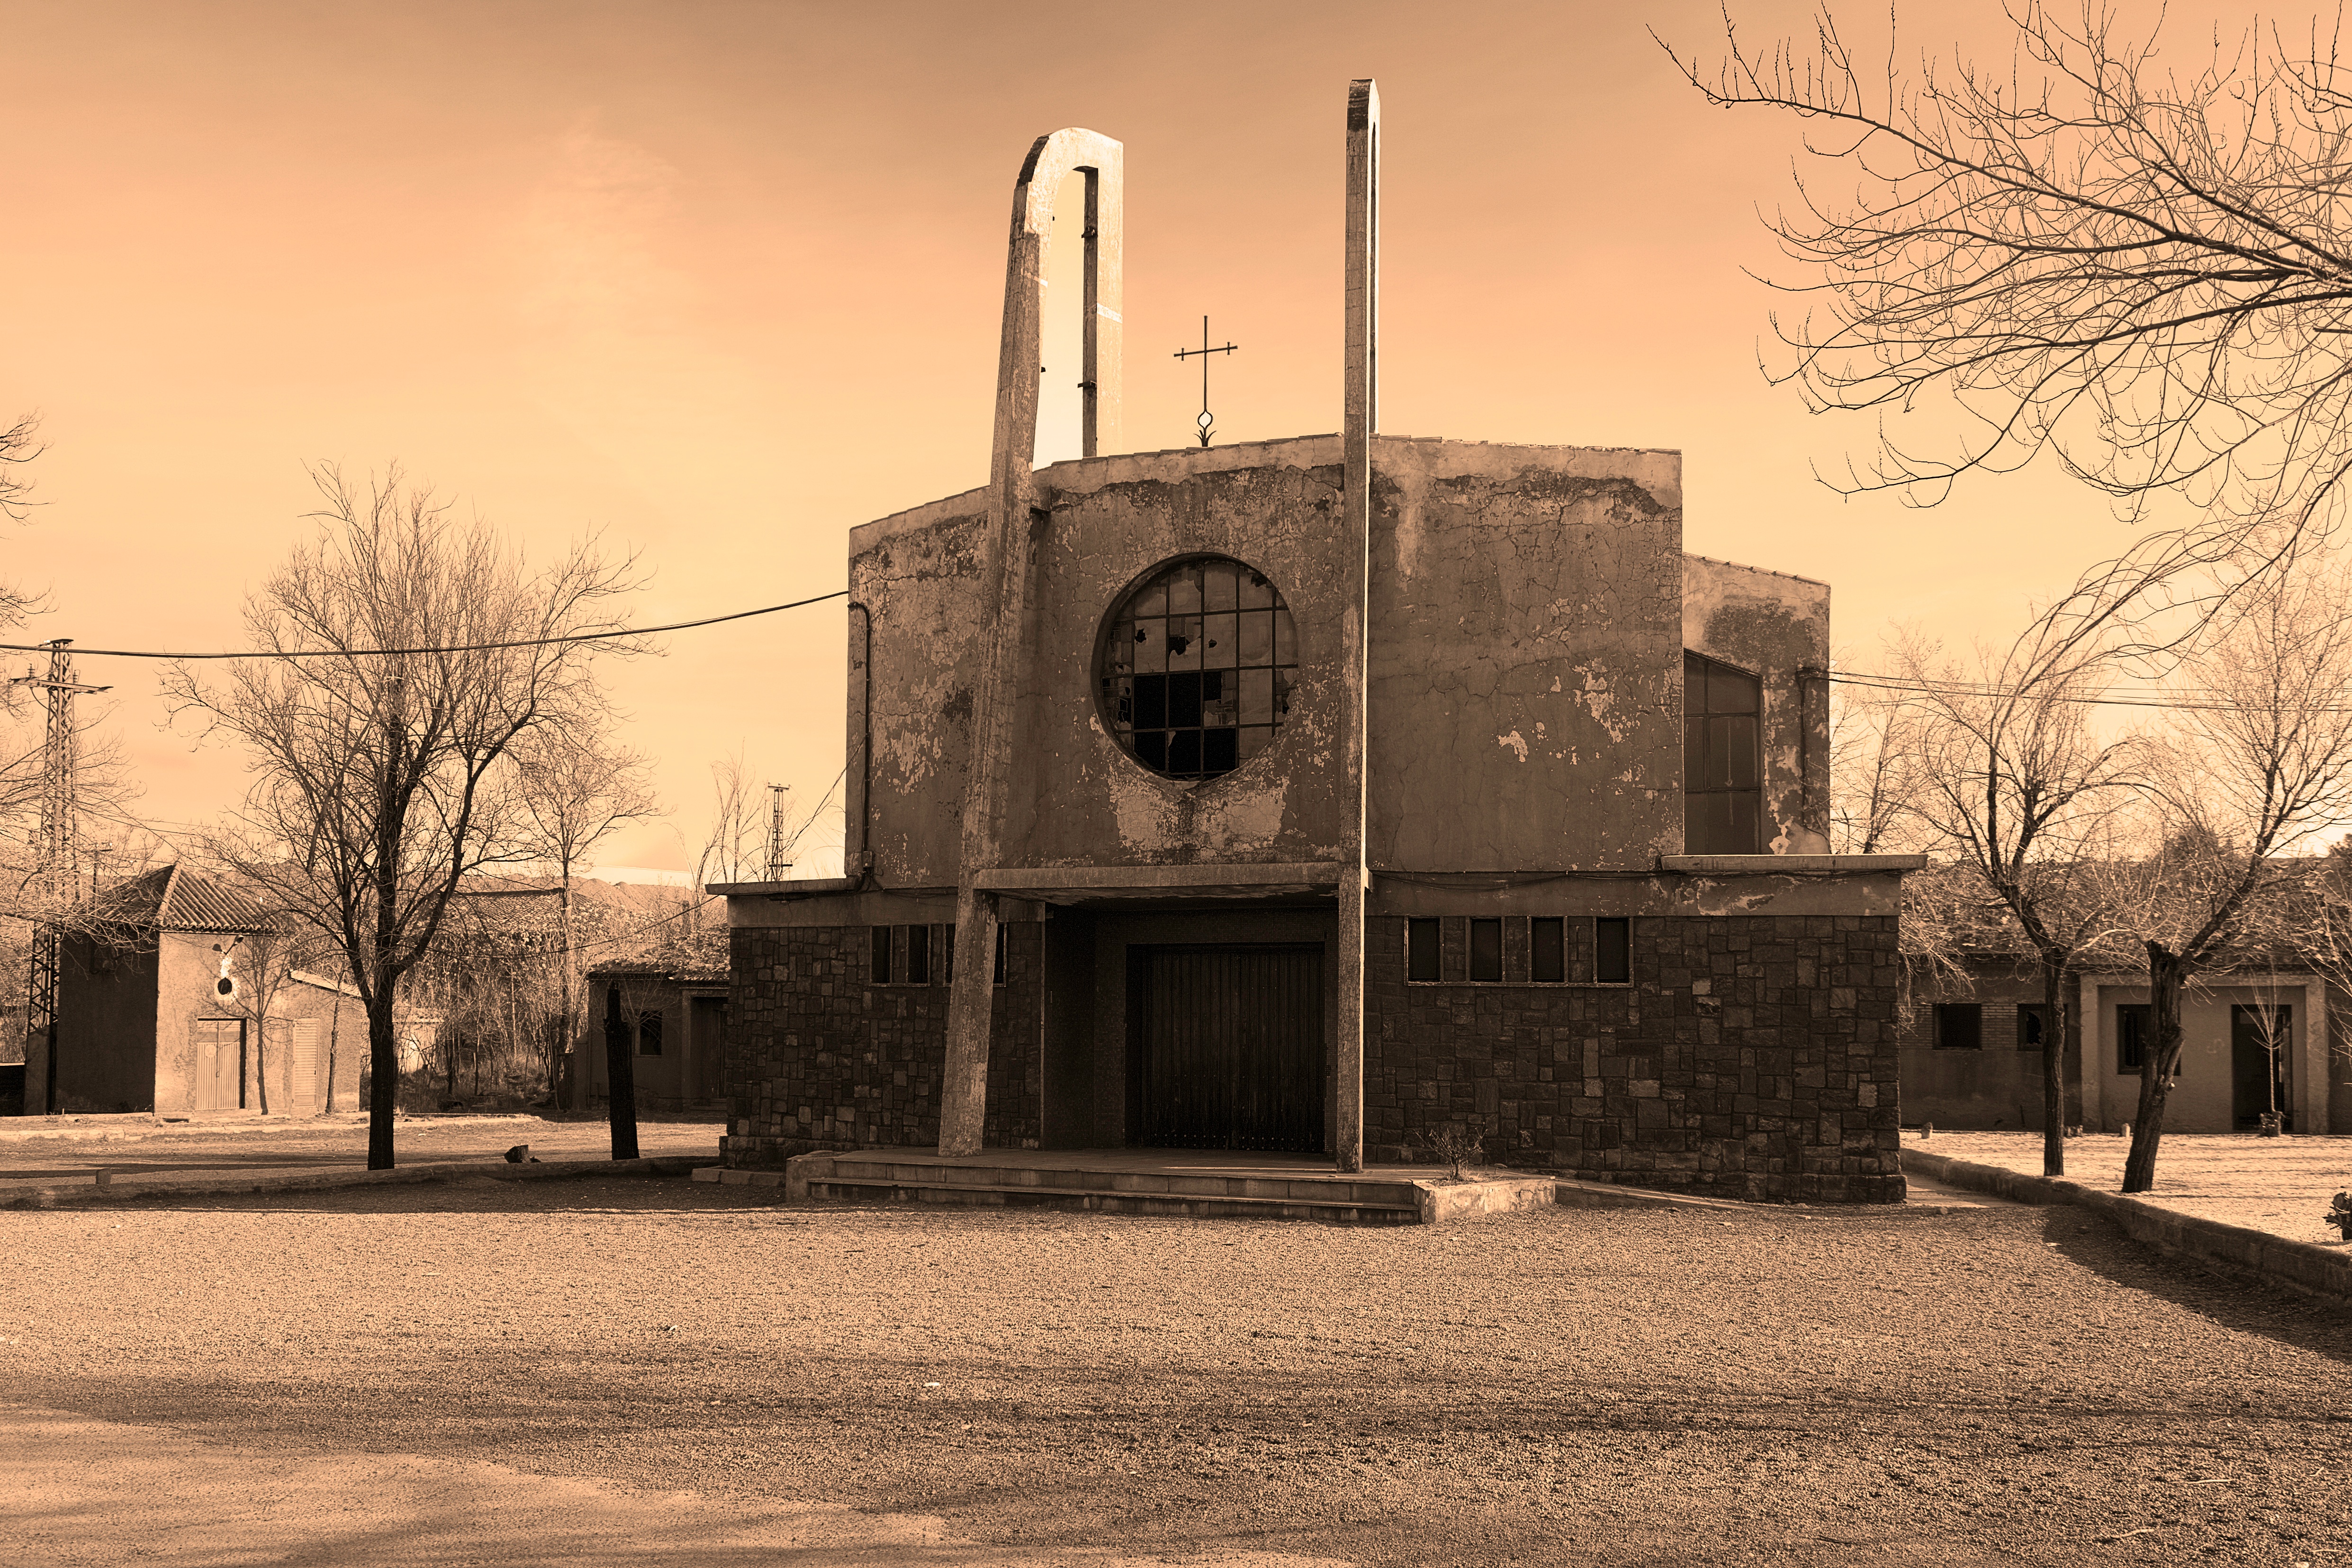
architecture, house, building, downtown, landmark, church, place of worship, urban area